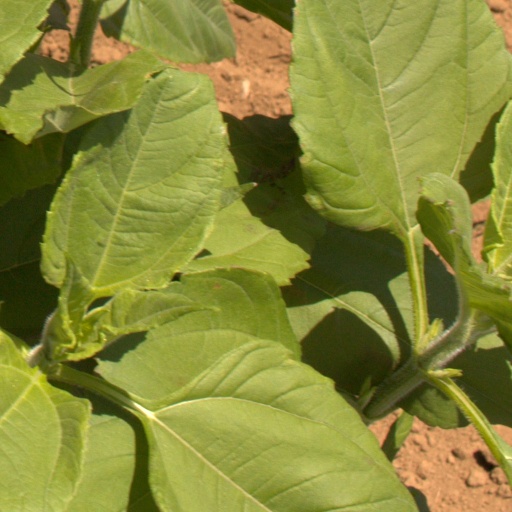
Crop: Jerusalem artichoke